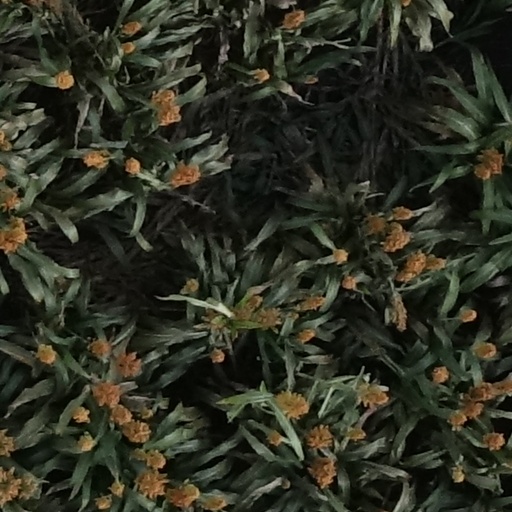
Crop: sorghum